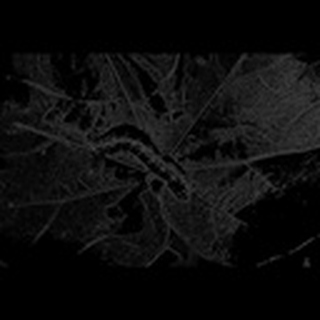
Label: cotton_army_worm